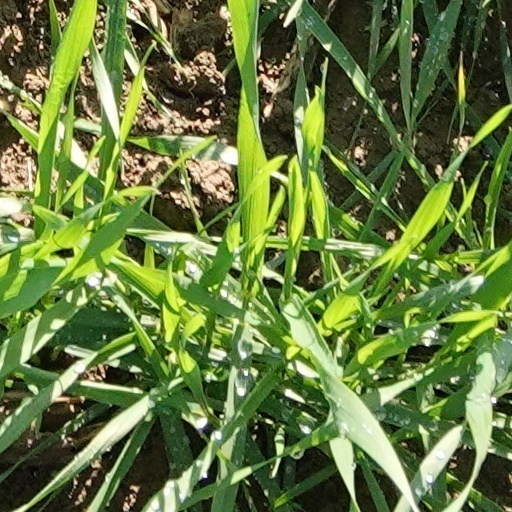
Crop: wheat